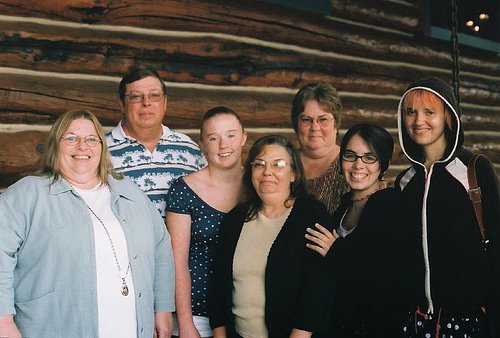
Label: not_food